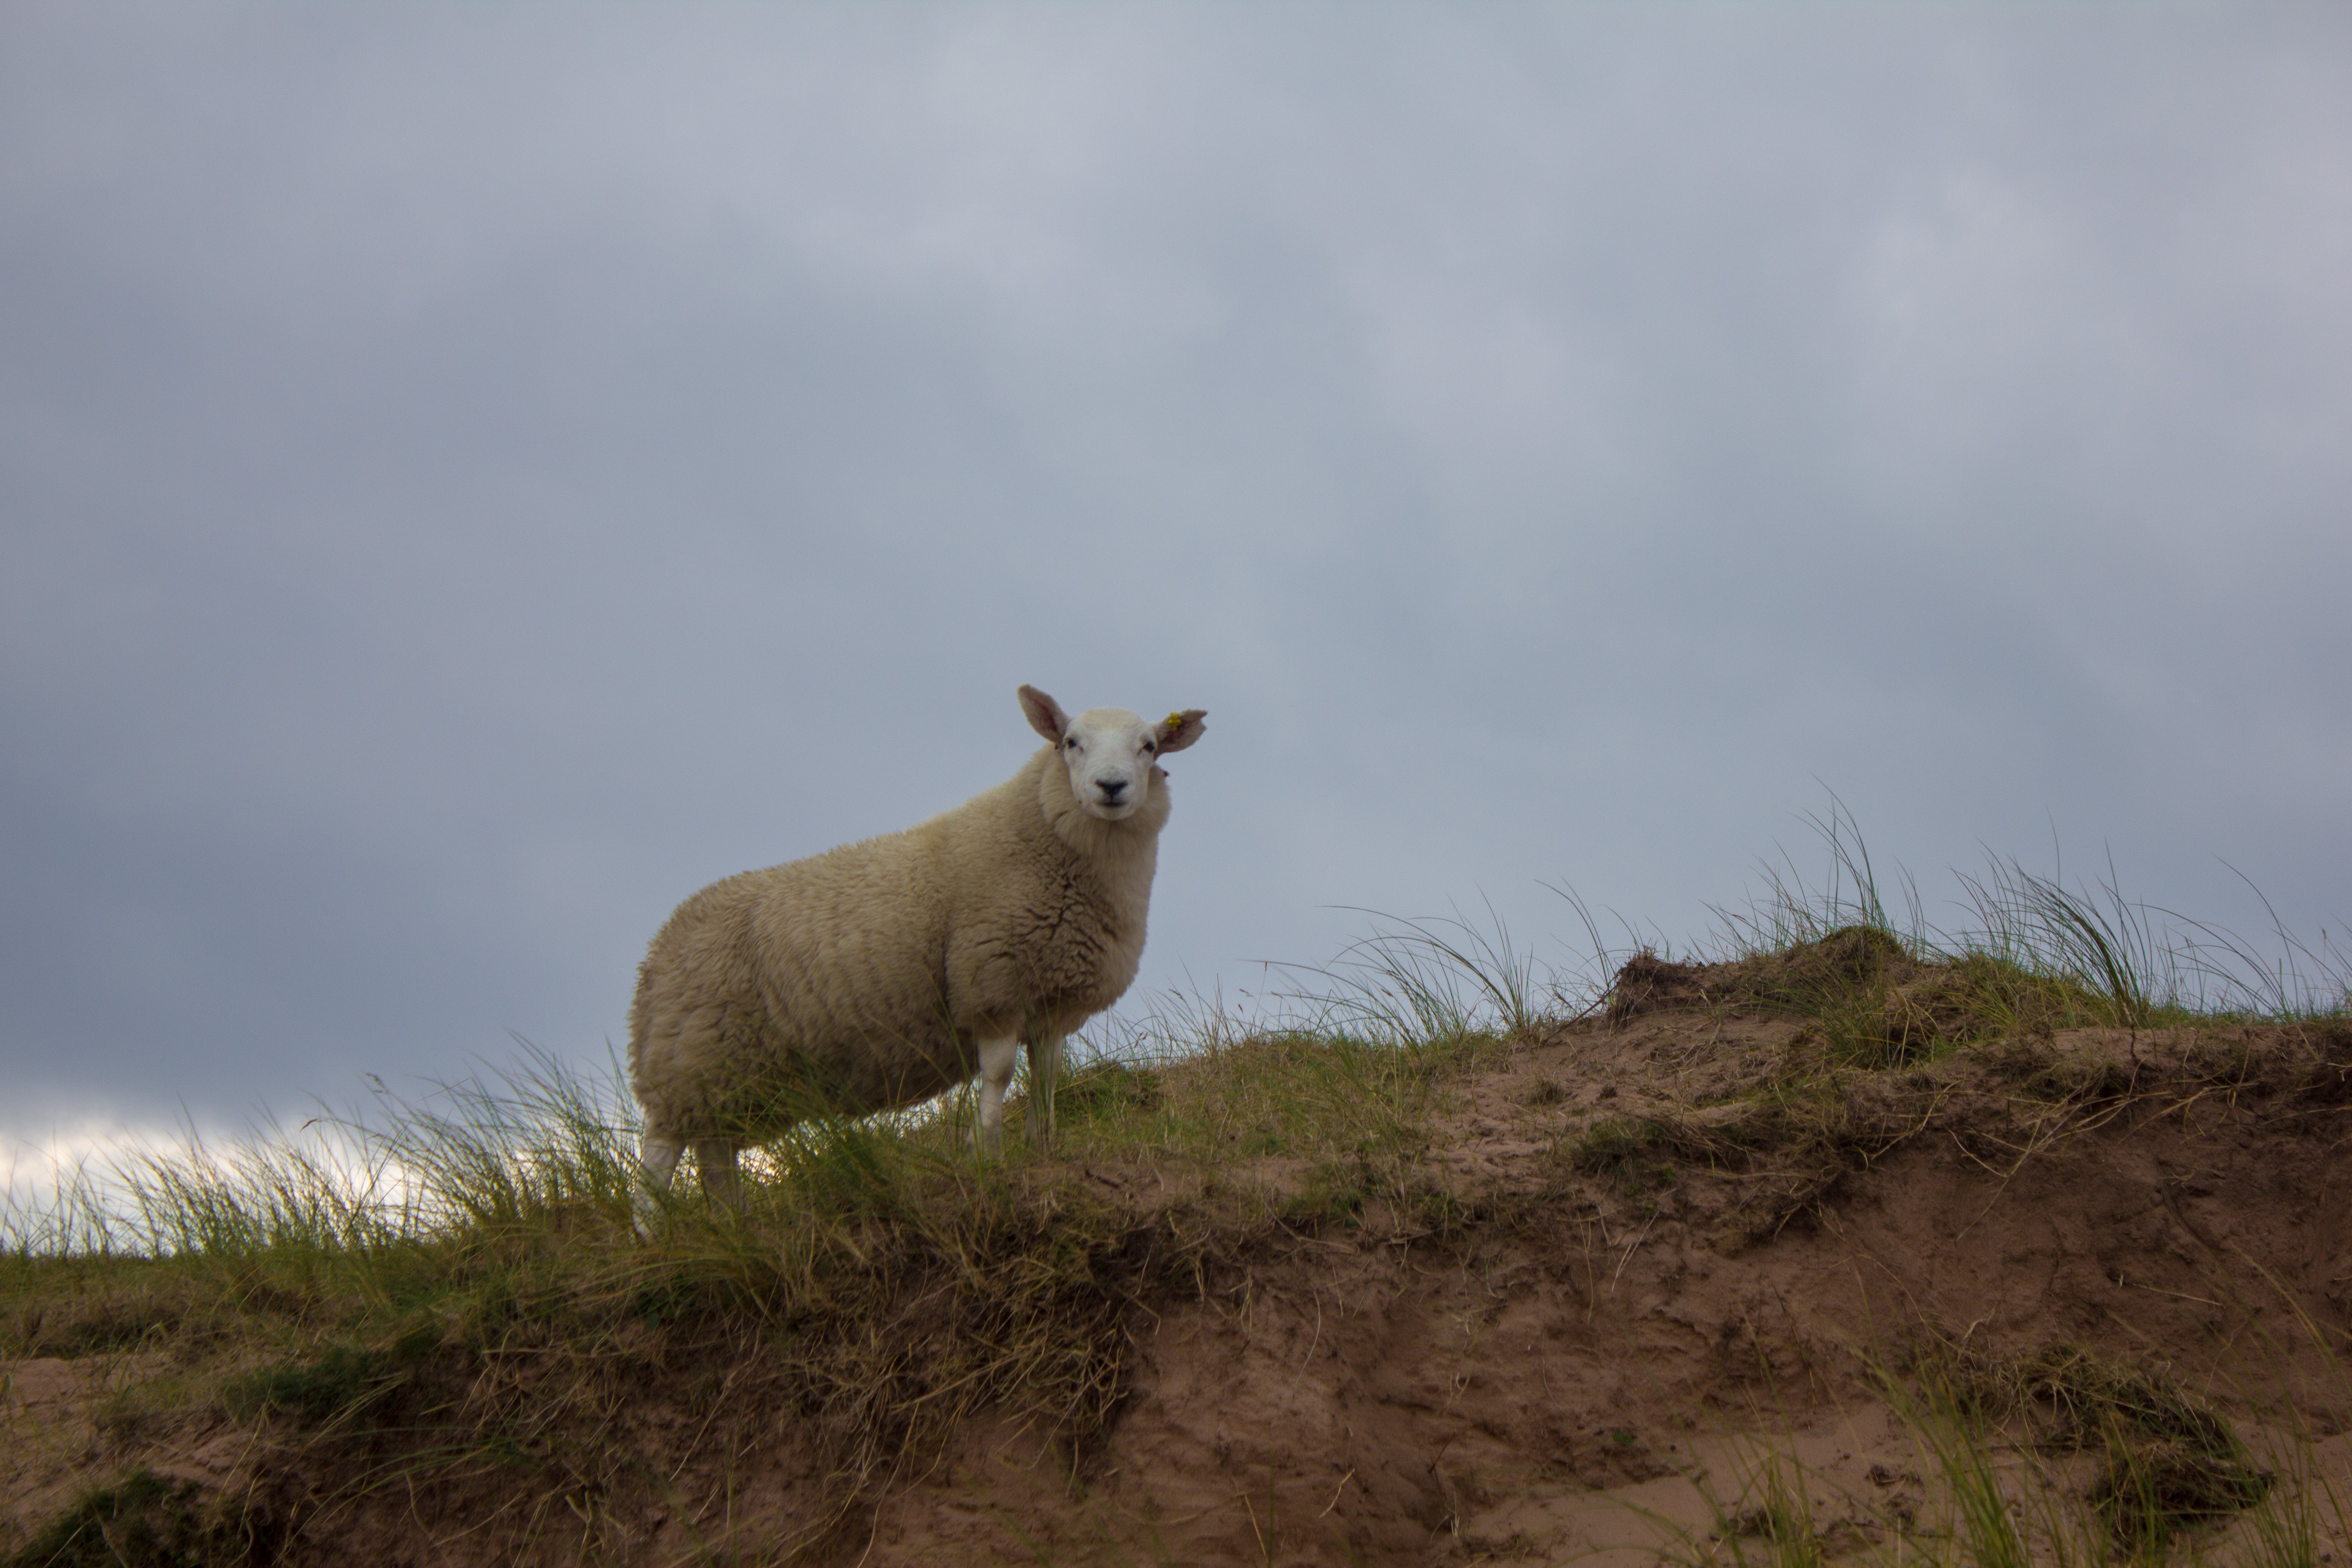
grass, meadow, prairie, wildlife, pasture, grazing, sheep, mammal, highland, fauna, mountain goat, goats, grassland, vertebrate, sheeps, scotland, cow goat family, scottisch